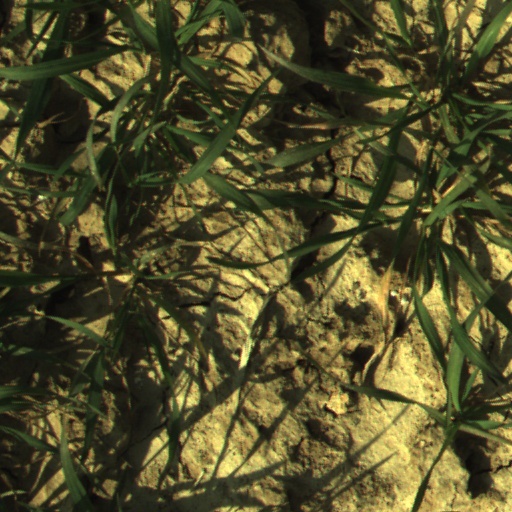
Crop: wheat